WFMY-TV

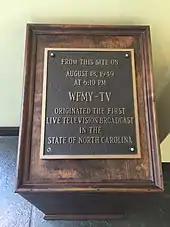
A wooden structure housing a historical marker plaque. Written on the plaque, "From this site on August 18, 1949, at 6:10 p.m., WFMY-TV originated the first live television broadcast in the state of North Carolina."

The Greensboro News Company, publisher of the "Greensboro Daily News" and "Daily Record" newspapers, began its foray into broadcasting with FM radio. On January 8, 1947, ground was broken on a tower for a new FM radio station, WFMY, near the "Daily News" building on Davie Street. Construction proceeded slowly; the tower was not completed until December, and WFMY made its first broadcast on March 14, 1948, on 97.3 MHz.